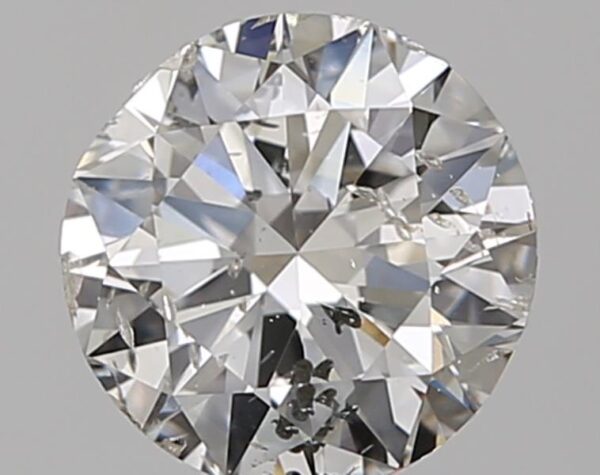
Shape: round
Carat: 1
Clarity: SI2
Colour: G
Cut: VG
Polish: EX
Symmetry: GD
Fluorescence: VSL
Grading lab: IGI
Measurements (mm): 6.43 x 6.33 x 3.89